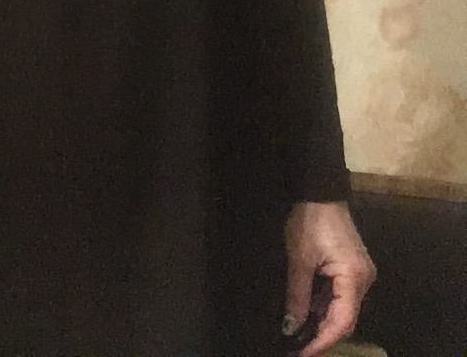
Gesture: no_gesture